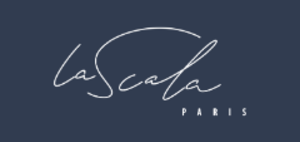
Logo Scala_fond bleu
La Scala est une salle de théâtre parisienne reconstruite et rouverte en 2018, ancienne salle de café-concert, située 13 boulevard de Strasbourg dans le 10ᵉ arrondissement de Paris.